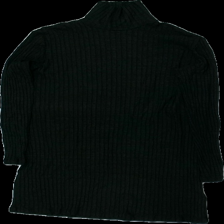
View: front
Type: Dress
Category: Ladies
Brand: Not in the list
Brand text on label: MTWTFSS
Colors: Black
Material: 100% viskos
Pattern: Other
Cut: Turtle neck
Size: S
Season: All
Price range: 50-100
Recommended usage: Reuse
Description: ribbad lång klänning med turtle neck